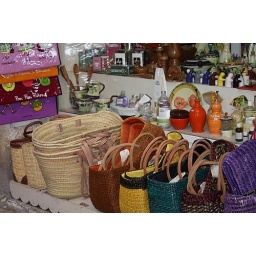
baskets in the market